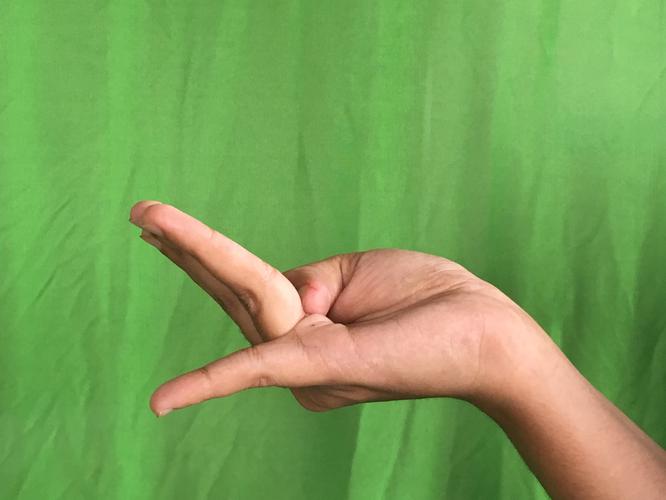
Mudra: Chaturam
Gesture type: single_hand